Tychy

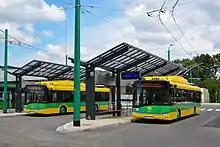
Two trolleybuses at Tychy railway station

One of three remaining trolleybus systems in Poland operates in Tychy. The other cities where you can find them are Lublin and Gdynia.